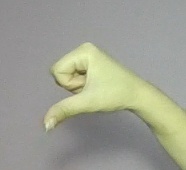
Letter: waw